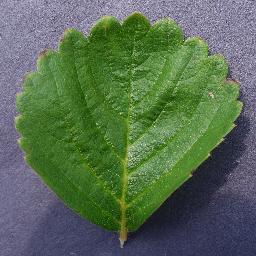
Label: Strawberry___healthy